Enggano language

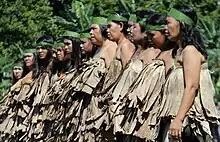
Enggano female dancers

The Enggano language, or Engganese, is an Austronesian language spoken on Enggano Island off the southwestern coast of Sumatra, Indonesia.